Kuroki Tamemoto

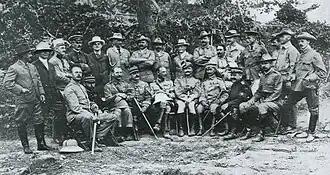
Western military attachés and war correspondents with the Japanese forces after the Battle of Shaho: 1. Robert Collins; 2. David Fraser; 3. Capt. Francois Dhani; 4. Capt. James Jardine; 5. Frederick McKenzie; 6. Edward Knight; 7. Charles Victor-Thomas; 8. Oscar Davis; 9. William Maxwell; 10. Robert MacHugh; 11. William Dinwiddie; 12. Frederick Palmer; 13. Capt. Berkeley Vincent; 14. John Bass; 15. Martin Donohoe; 16. Capt. ____;　17. Capt. Carl von Hoffman; 18. ____; 19. ____; 20. ____; 21. Gen. Sir Ian Hamilton; 22. ____; 23. ____; 24. ____; 25. ____.

Promoted to the rank of general in November 1903, Kuroki was appointed commander of the Japanese First Army upon the outbreak of the Russo-Japanese War the following year. After landing his forces at Chemulpo near Seoul in mid-February, Kuroki advanced north routing a smaller Russian force at the Battle of the Yalu River on 30 April-1 May 1904. Commanding the Japanese left flank at the Battle of Liaoyang, he repulsed a disorganized Russian attack from 25 August-3 September.